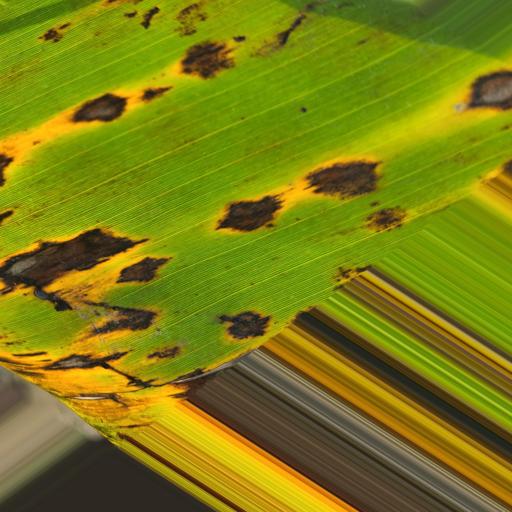
Label: yellow_sigatoka